Michael Kramer (astronomer)

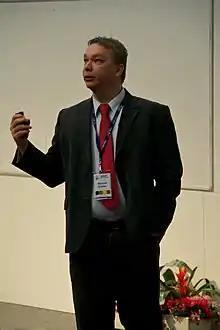
Michael Kramer at RAS NAM 2012

Michael Kramer (born 1967 in Cologne) is a German radio astronomer and astrophysicist. He currently serves as a Director at the Max Planck Institute for Radio Astronomy in Bonn. He is also a professor at the University of Manchester and an Honorary Professor at the University of Bonn.